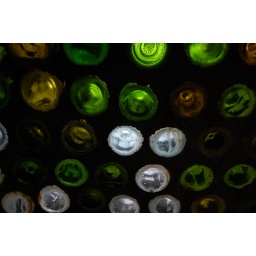
10 green bottles sitting in a wall